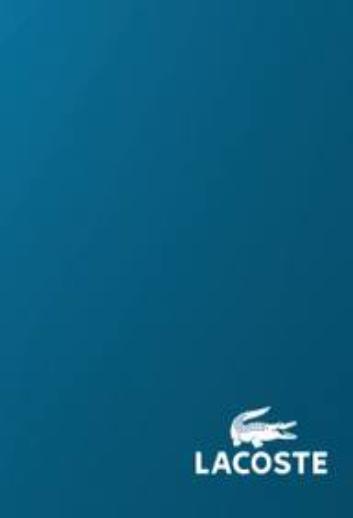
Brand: lacoste
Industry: Clothes